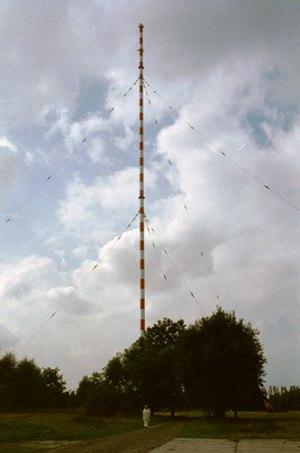
Kurt Nowotny est un architecte allemand qui a construit de nombreux bâtiments de postes et télécommunication en République démocratique allemande.